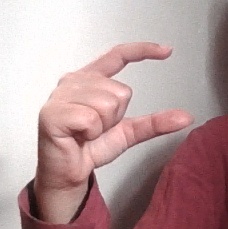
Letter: dal